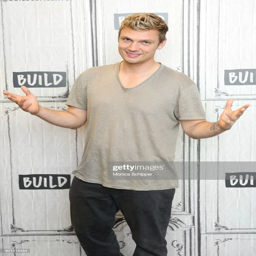
rhythm and blues artist discusses the new show .